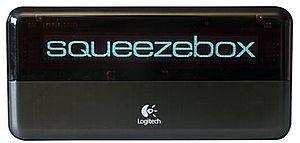
Logitech, aussi connu sous le nom de Logi, est une entreprise suisse fondée en 1981 à Apples en Suisse, spécialisée dans la production de périphériques informatiques : claviers, souris, trackballs, webcams, haut-parleurs, casques et casques gamings, télécommande universelle, télécommande de présentation.